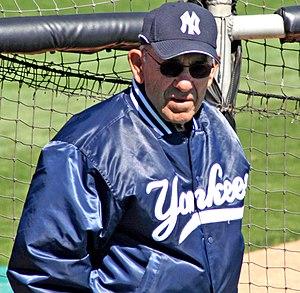
Lawrence Peter Berra dit Yogi Berra est un joueur de baseball de la MLB qui fut receveur et gérant avec les Yankees de New York. Il est aussi connu pour de nombreux aphorismes d'apparence tautologique ou paradoxale, comme cette citation célèbre « It ain't over till it's over ».